Chavdar, Smolyan Province

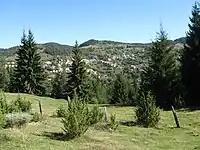

Chavdar is a village in southwestern Bulgaria, located in the Dospat Municipality of the Smolyan Province.